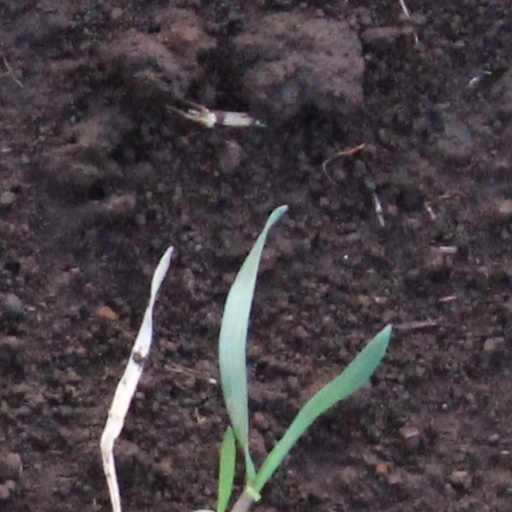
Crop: wheat